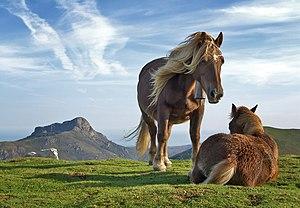
Pottoka sur le mont Bianditz en Navarre, Espagne. Le mont Aiako Harria, situé au Guipuscoa, est visible en arrière-plan. Galego: Cabalos no monte Bianditz, en Navarra. Ao fondo pódese ver o monte Aiako Harria, en Gipuzkoa. Gaeilge: Capaill ar Shliabh Bianditz i gCúige Navarra, an Tír Bhascach. Magyar: Lovak a Bianditz hegyen, a spanyolországi Navarre-ban. A háttérben az Aiako Harria hegy látható. Italiano: Cavalli sul monte Bianditz, Navarra, Spagna. Македонски: Коњи на планината Бијандиц, во Навара, Шпанија. Во позадината се гледа планинскиот венец Ајако. Polski: Konie na górze Bianditz, w Nawarrze, w Hiszpanii. Português: Cavalos no monte Bianditz, Navarra, Espanha. Ao fundo pode-se ver o monte Aiako. Русский: Лошади на горе Биандитц, Испания. Позади них видна гора Аиако Харриа. Svenska: Hästar på berget Bianditz i Navarra, Spanien. I bakgrunden syns bergmassivet Aiako Harria. 中文（简体）‎: 西班牙卞蒂斯山上的小马（Equus caballus），远方是艾阿科·哈里阿山。 中文（繁體）‎: 西班牙卞蒂斯山上的小馬（Equus caballus），遠方是艾阿科·哈里阿山。 فارسی: دو اسب در کوه‌های بیاندیتز نابارا, اسپانیا. You can contribute by translating this description into more languages.